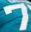
Number: 7